Carroll Gardens, Brooklyn

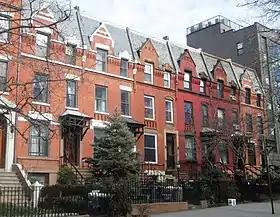
Houses with large front gardens on Second Place that were laid out in 1846 by surveyor Richard Butt.

In the late 1840s, Carroll Park, Brooklyn's third-oldest, a block-long area of playgrounds, walkways, and sitting areas between Court, Smith, Carroll, and President Streets was built. Originally a private garden, it was purchased by the city in 1853, and was named after Charles Carroll in honor of his Maryland regiment, which had helped to defend the area during the Battle of Long Island in the American Revolutionary War.